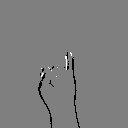
ASL letter: i